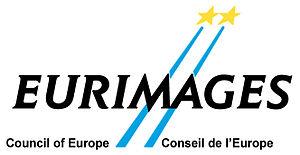
Logo Eurimages
Eurimages est le fonds culturel du Conseil de l'Europe. Opérationnel depuis 1989, il regroupe aujourd’hui 38 États membres : 37 des 47 États membres de cette organisation basée à Strasbourg, plus le Canada en tant que membre Associé.